The Crime Nobody Saw

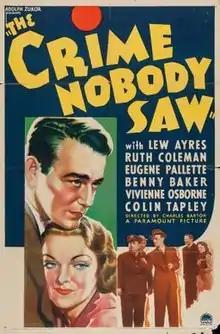
Theatrical release poster

The Crime Nobody Saw is a 1937 American comedy film directed by Charles Barton and written by Bertram Millhauser. The film stars Lew Ayres, Ruth Coleman, Eugene Pallette, Benny Baker, Vivienne Osborne, Colin Tapley and Howard Hickman. The film was released on March 12, 1937, by Paramount Pictures.